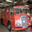
Label: truck